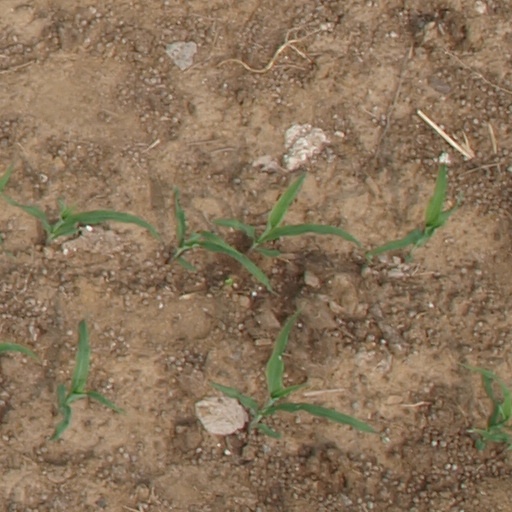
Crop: maize; corn